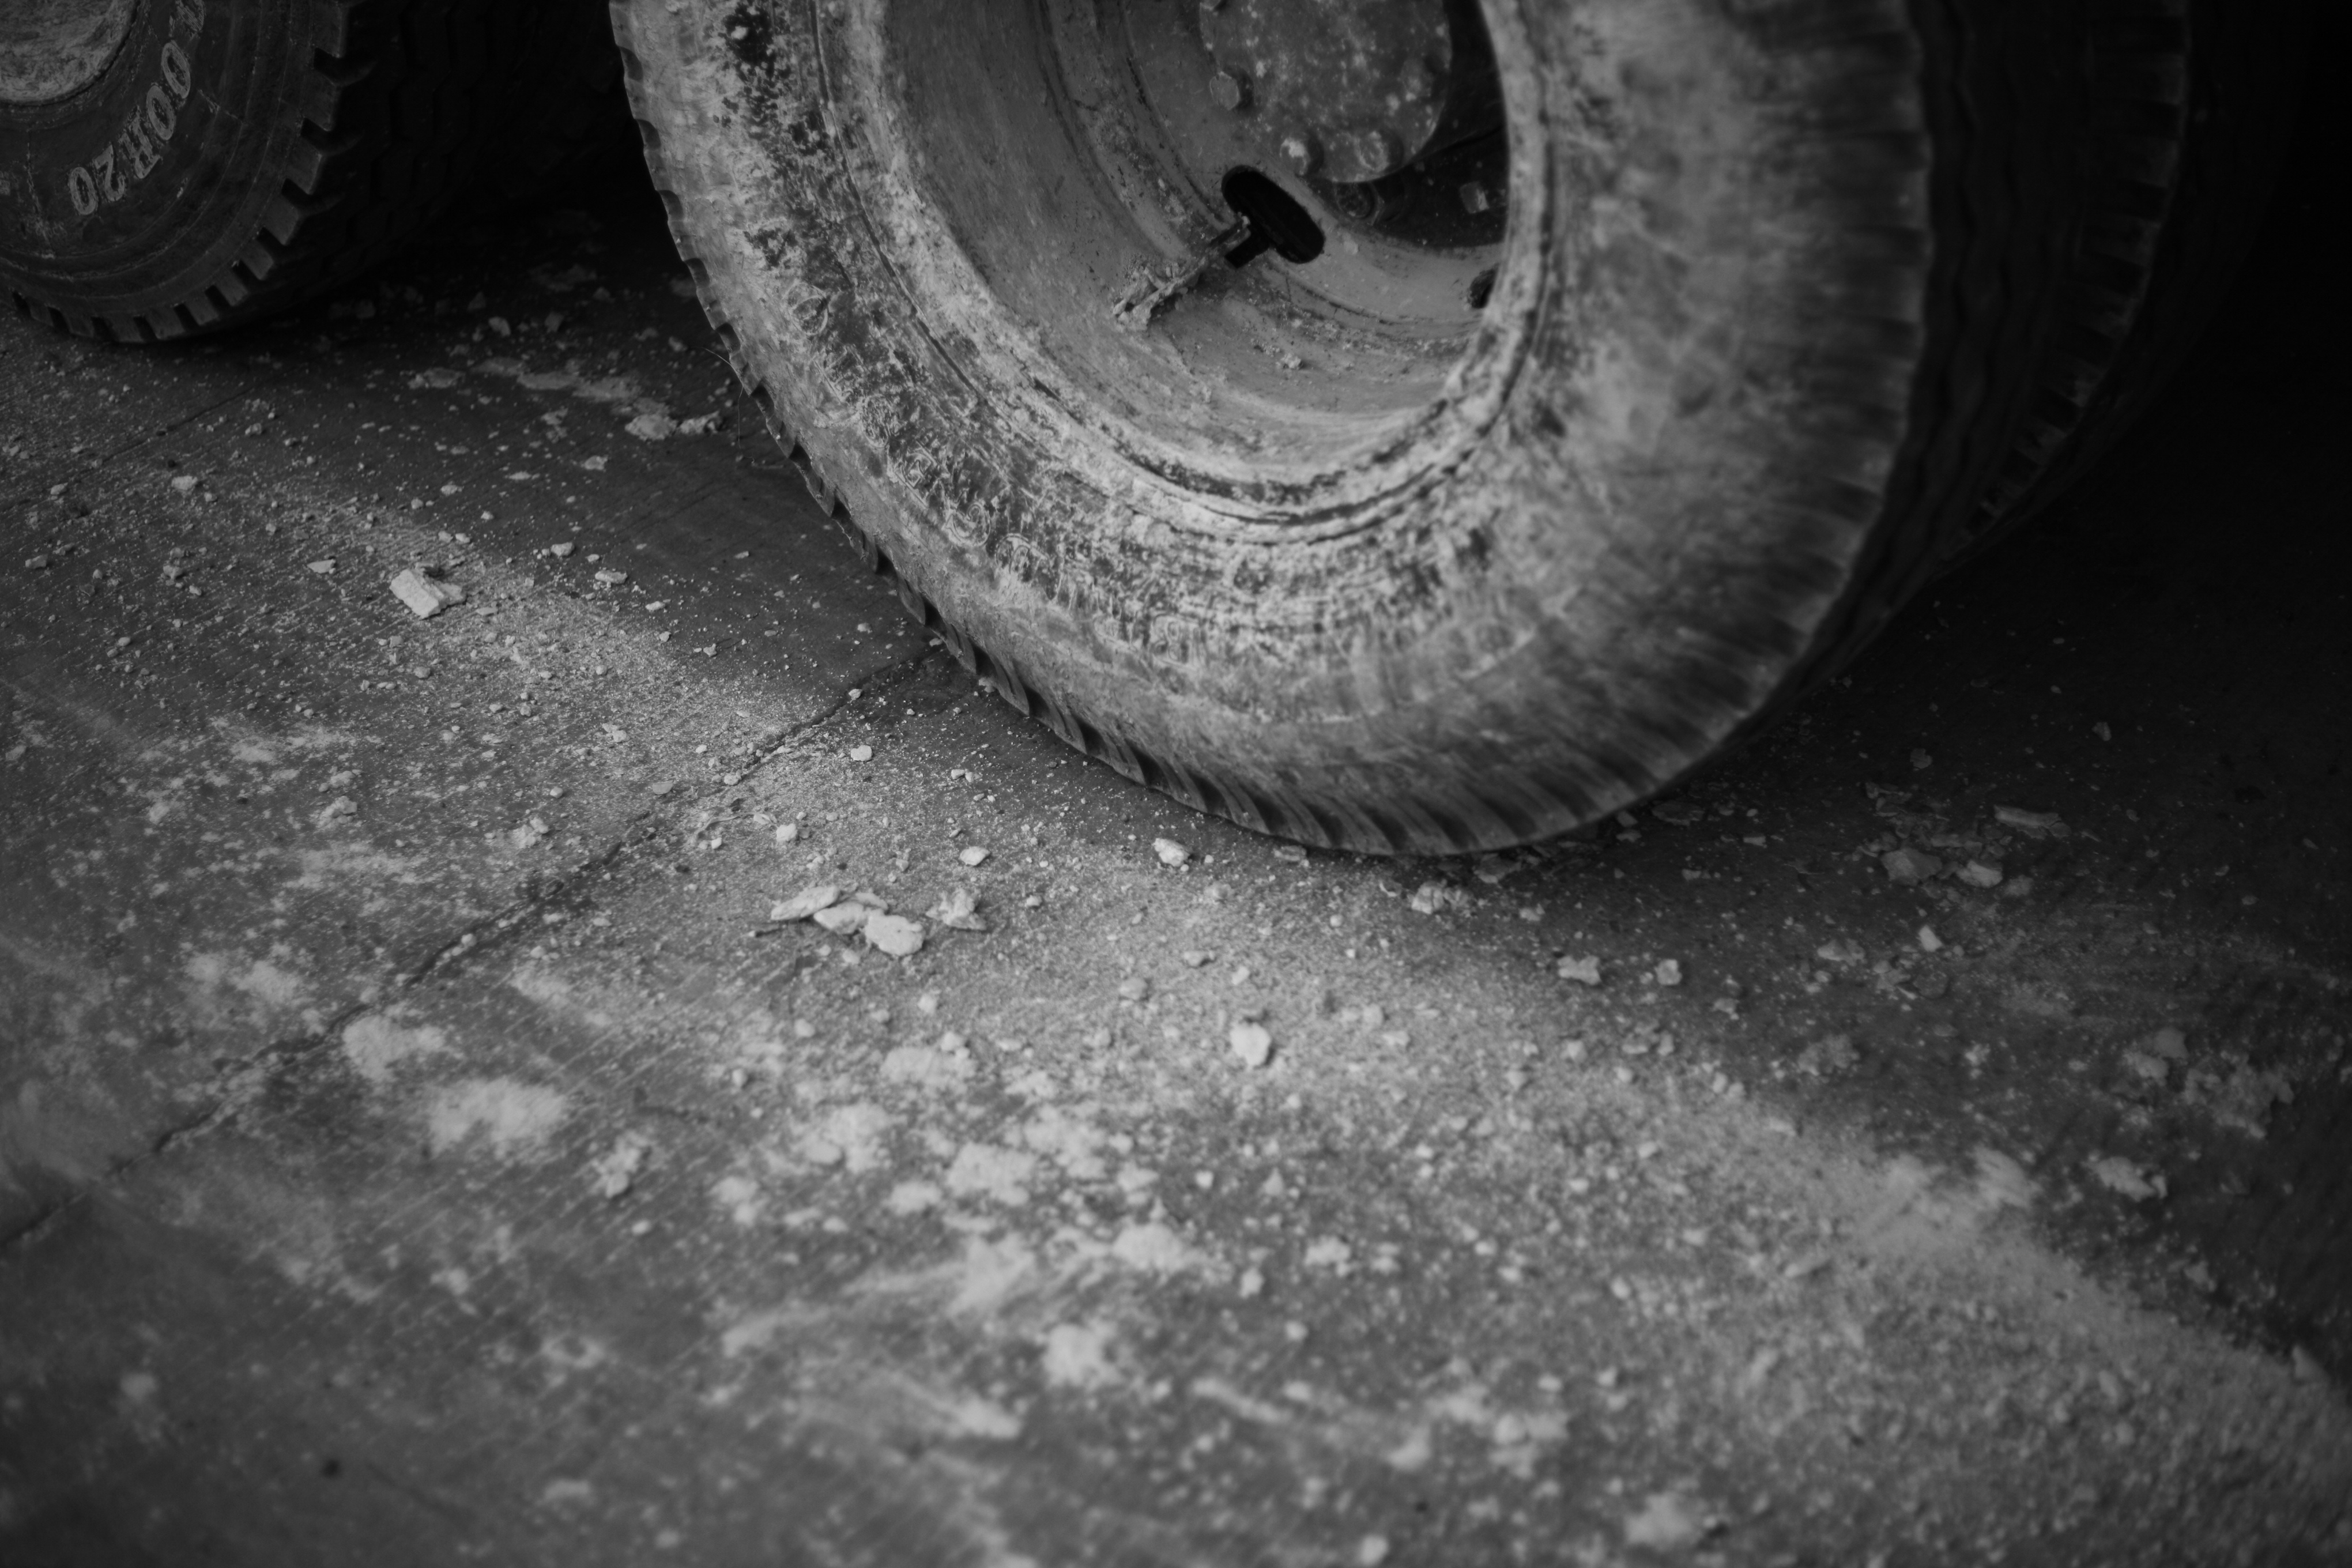
light, black and white, white, photography, wheel, vehicle, darkness, black, monochrome, tire, circle, close up, monochrome photography, automotive tire